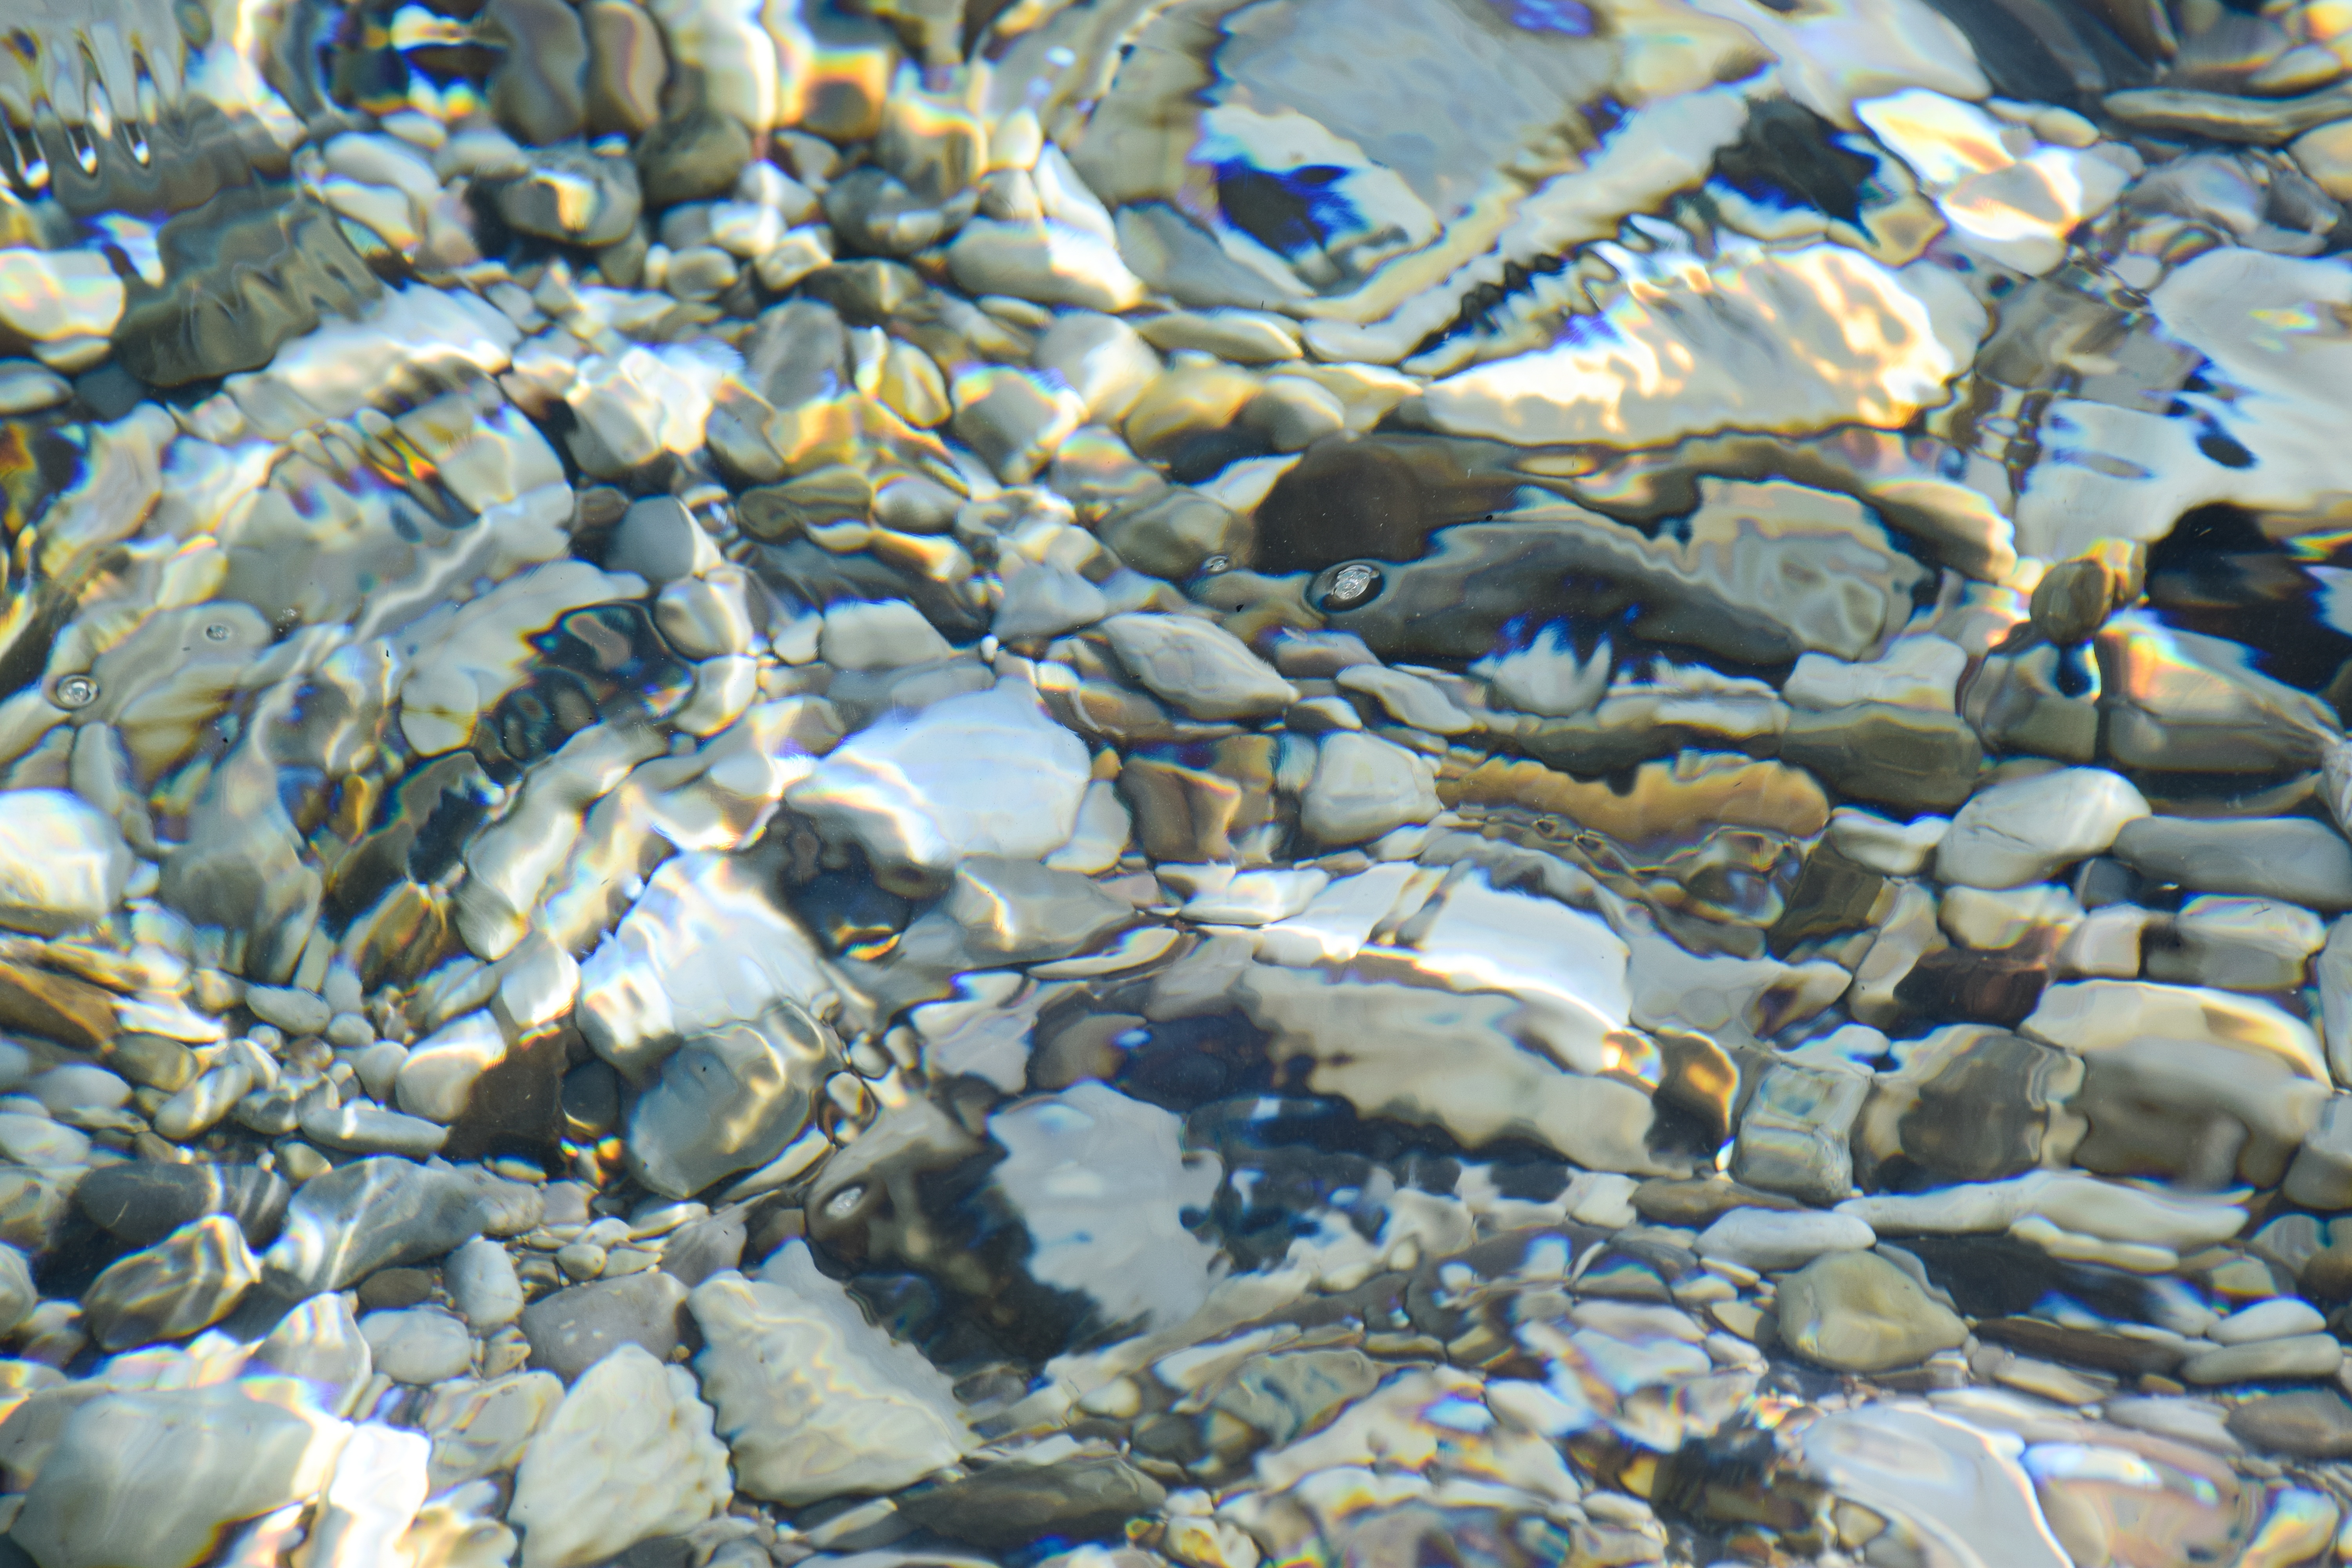
beach, sea, water, nature, rock, ocean, winter, leaf, flower, wet, stone, stream, flowing, pebble, colorful, close, material, stones, bank, rainbow, geology, pebbles, waste, shiny, alcamo, frankhieristeinbild